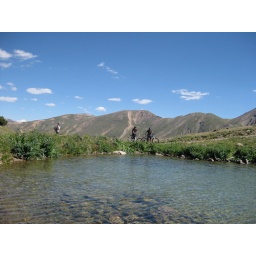
The team takes a break by this mid mountain lake and skips a few stones across it.